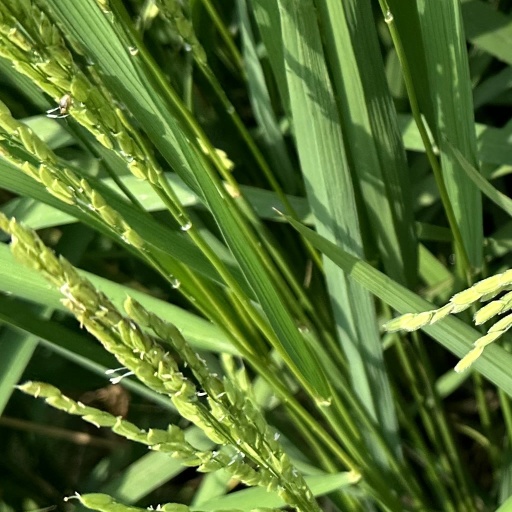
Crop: rice